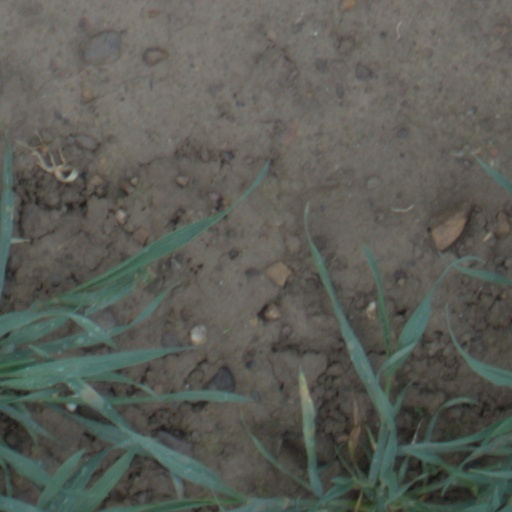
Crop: wheat